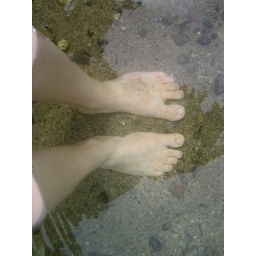
my feet in Lake Maninjau - look how clear the water is!